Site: brandenburg
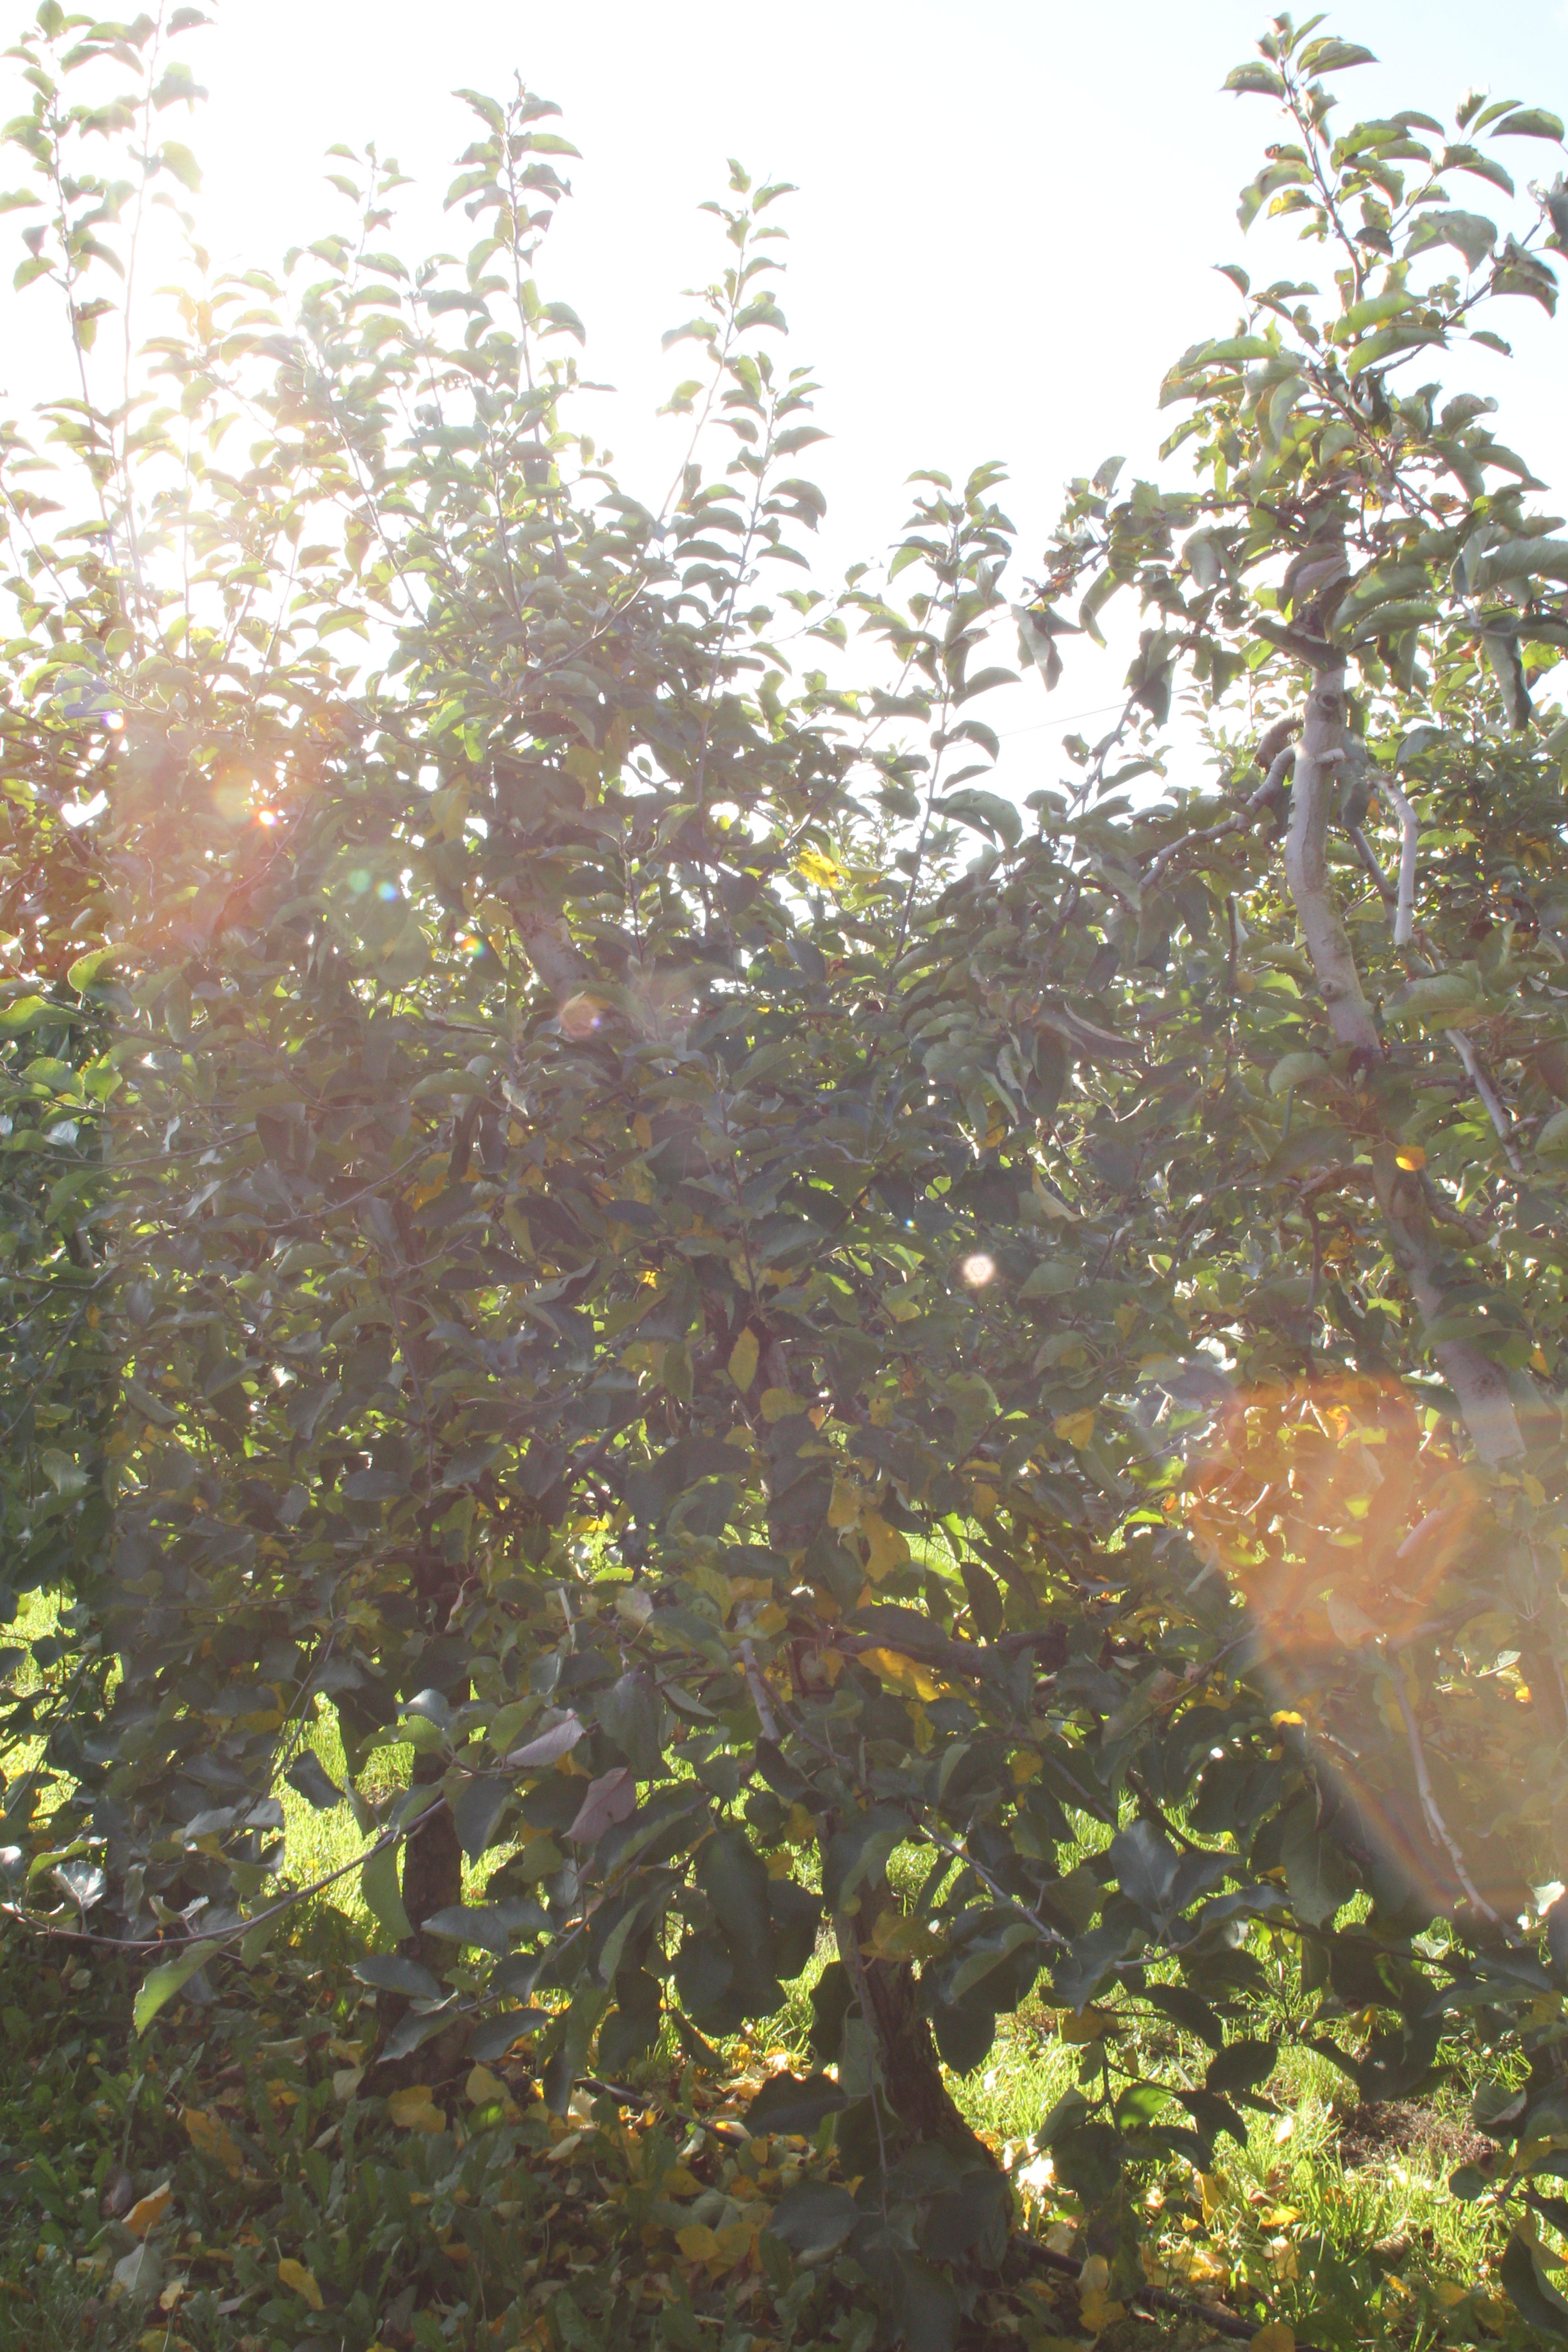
Growth stage (BBCH 91): Senescence, beginning of dormancy